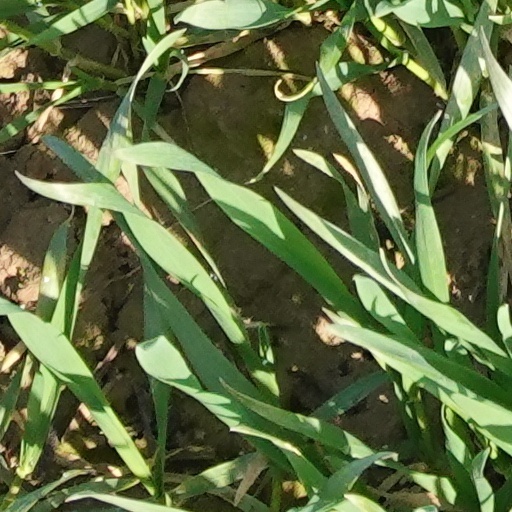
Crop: wheat